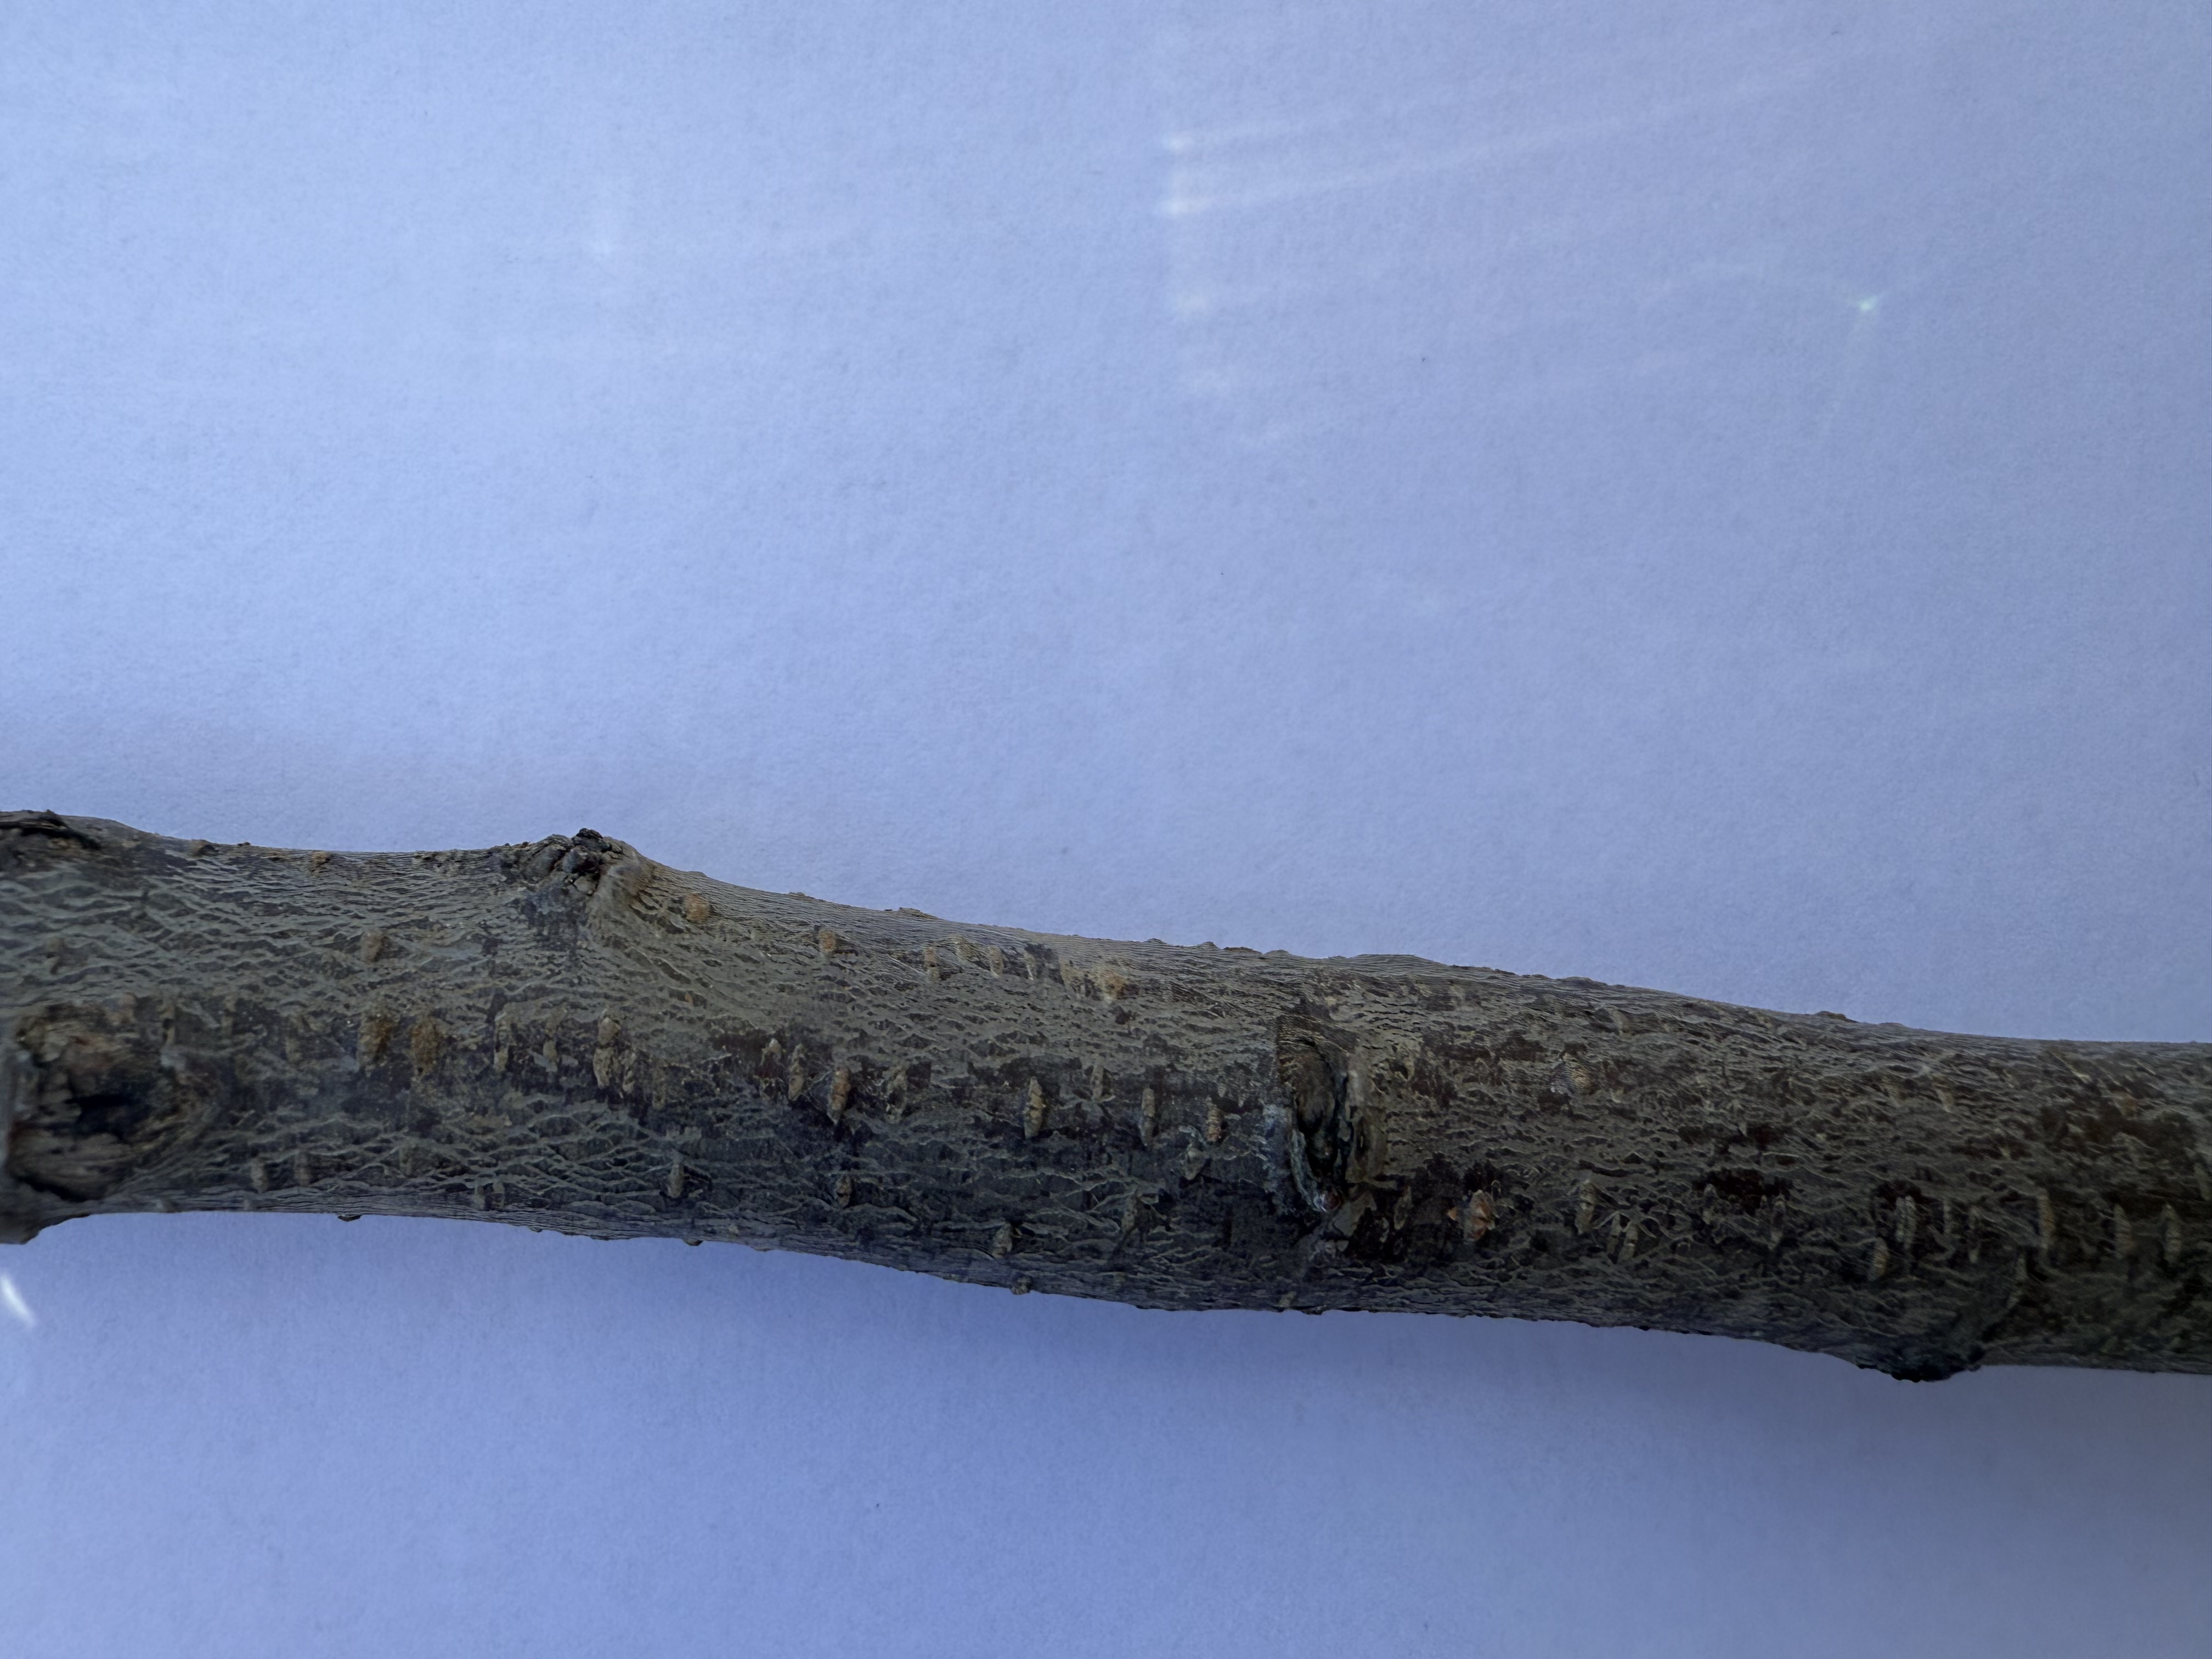
Variety: Papaz Plum